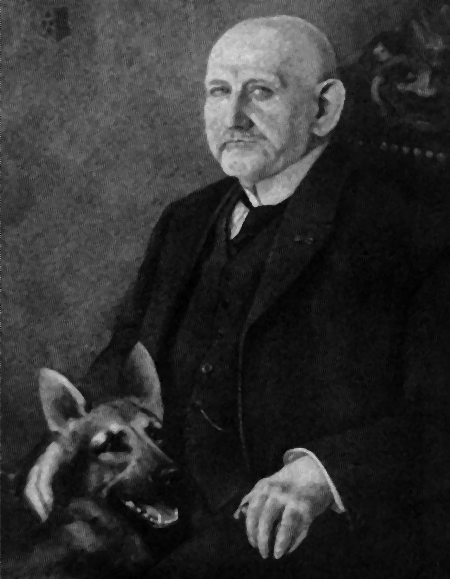
มัคส์ ฟ็อน ชเตฟานิทซ์

| name = มัคส์ ฟ็อน ชเตฟานิทซ์
| image = Max von Stephanitz.png
| caption = Max von Stephanitz and Horand von Grafrath
| birth_place = เดรสเดิน, ราชอาณาจักรซัคเซิน
| death_place = เดรสเดิน, ซัคเซิน
| birth_name = มัคส์ เอมิล ฟรีดริช ฟ็อน ชเตฟานิทซ์
| allegiance = เยอรมนี
| branch = ทหารม้า
| rank = ร้อยเอก
| laterwork = พัฒนาและเพาะพันธุ์สุนัขพันธุ์ เยอรมันเชเพิร์ด
ร้อยเอก มัคส์ เอมิล ฟรีดริช ฟ็อน ชเตฟานิทซ์ (; 30 ธันวาคม 1864 - 22 เมษายน 1936) เป็นนายทหารม้าชาวเยอรมัน ผู้ซึ่งได้รับการยกย่องว่าเป็นผู้พัฒนาสายพันธุ์เยอรมันเชเพิร์ด ตามที่ทราบกันในปัจจุบัน ได้กำหนดแนวทางมาตรฐานสายพันธุ์และได้เป็น ประธานคนแรกของ Verein für Deutsche Schäferhunde (SV)
== ประวัติ ==
ชเตฟานิทซ์ เกิดใน เดรสเดิน ราชอาณาจักรซัคเซิน ในตระกูลขุนนางของเยอรมัน เป็นนายทหารม้าและบางเวลารับราชการที่วิทยาลัยสัตวแพทย์ในกรุงเบอร์ลิน ที่นี่เขาได้รับความรู้อันมีค่าเกี่ยวกับชีววิทยา กายวิภาคศาสตร์ และศาสตร์แห่งการเคลื่อนไหว ซึ่งทั้งหมดนี้เขานำมาประยุกต์ใช้กับการผสมพันธุ์สุนัขในเวลาต่อมา เขาได้รับการเลื่อนตำแหน่งให้เป็นร้อยเอกในปี ค.ศ. 1898 และหลังจากนั้นไม่นานเขาก็ออกจากราชการ
== จุดเริ่มต้นของการสร้างมาตรฐานสายพันธุ์เยอรมันเชเพิร์ด ==
ชเตฟานิทซ์เริ่มทดลองเพาะพันธุ์สุนัข เขาใช้เทคนิคหลายอย่างที่ผู้เพาะพันธุ์สุนัขชาวอังกฤษในยุคนั้นใช้ เขาสนใจที่จะปรับปรุง เยอรมันเชเพิร์ด เป็นหลักเพราะเป็นสุนัขท้องถิ่นและเป็นสุนัขทำงานในยุคของเขา ชเตฟานิทซ์สนุกกับการเข้าร่วมการแสดงสุนัขและสังเกตว่ามีสุนัขต้อนแกะหลายประเภทที่ใช้ในเยอรมนี แต่ไม่มีมาตรฐานสายพันธุ์ เขาชื่นชอบสุนัขที่มีลักษณะเหมือนหมาป่า ฉลาด มีความรู้สึกเฉียบแหลมและเต็มใจที่จะทำงาน และเชื่อว่าเขาสามารถสร้างสุนัขที่ทำงานได้ดีขึ้นซึ่งสามารถใช้ได้ทั่วประเทศเยอรมนี
เขาซื้อสุนัขตัวแรกของเขาคือ Hektor Linksrhein ในปี ค.ศ. 1899 และเปลี่ยนชื่อเป็น Horand von Grafrath ซึ่ง Horand ถูกใช้เป็นพ่อแม่พันธุ์หลักโดย ชเตฟานิทซ์ และผู้เพาะพันธุ์คนอื่น ๆ และเป็นผู้วางรากฐานสายพันธุ์ เยอรมันเชเพิร์ด อย่างที่เราทราบ Police Dog Service Training Centre, Depot Division . Rcmp-grc.gc.ca (2009-02-16).
== อ้างอิง ==
หมวดหมู่:บุคคลที่เสียชีวิตในปี พ.ศ. 2479
หมวดหมู่:บุคคลที่เกิดในปี พ.ศ. 2407